White Sewing Machine Company

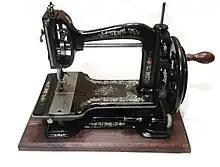
A rare White Gem (USA) from about 1887

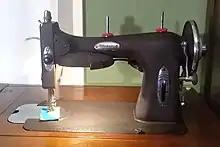
A White Rotary model #43 from 1939

In 1900, Thomas White's son, Rollin, developed a steam engine, using a corner of one of his father's factories to start building automobiles. In 1906, the automotive venture was spun off as its own company, the White Motor Company. By 1923, the White Sewing Machine Company had divested all side ventures to focus solely on sewing machines and accessories.